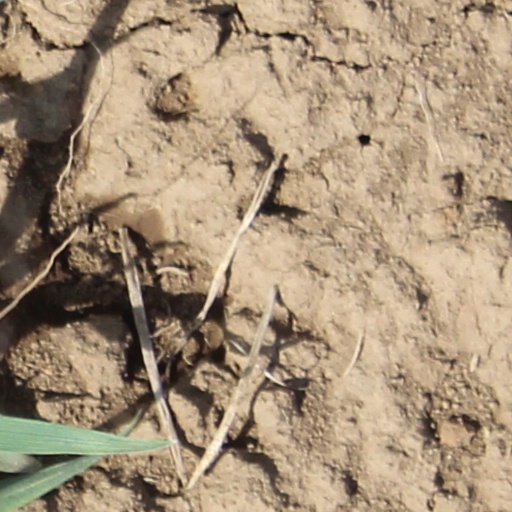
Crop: wheat